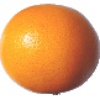
Label: pink_grapefruit